Edmund Blacket

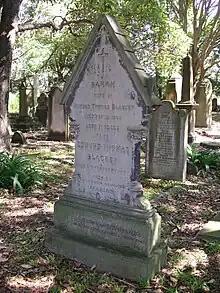
The tombstone Blacket designed for his wife Sarah, relocated from Balmain to Camperdown Cemetery

The most visible signs of Blacket's career are the spires that he positioned on hilltops around Sydney and in several country towns. Unfortunately, among those proposed but never realised are the spires of three of Blacket's grandest churches, Goulburn Cathedral, St Thomas's, North Sydney and All Saints, Woollahra.